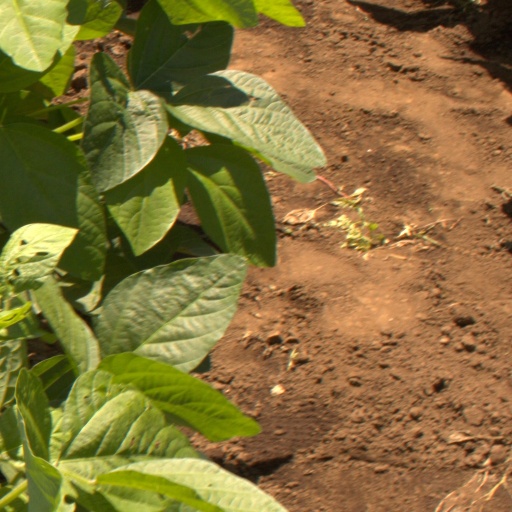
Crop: soybean